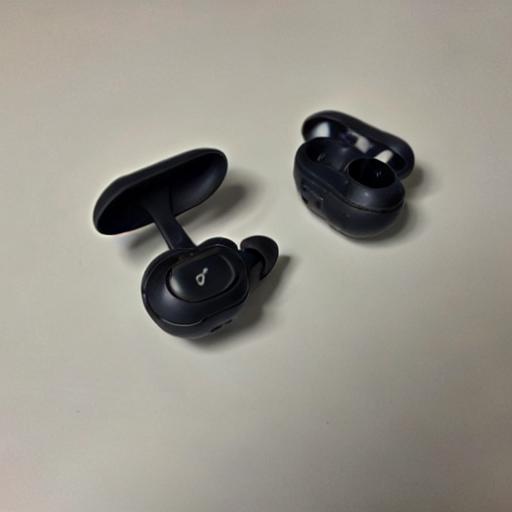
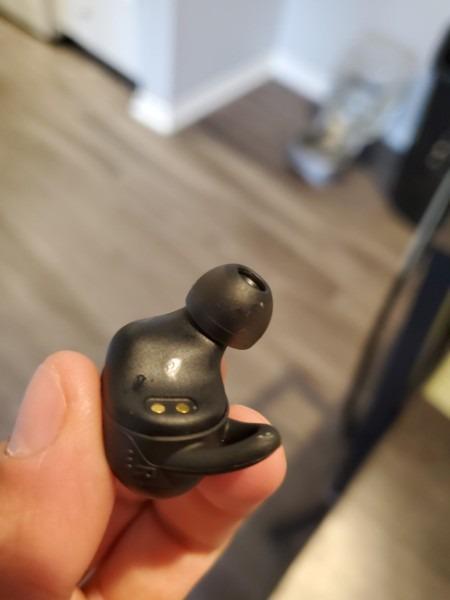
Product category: earbuds
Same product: no